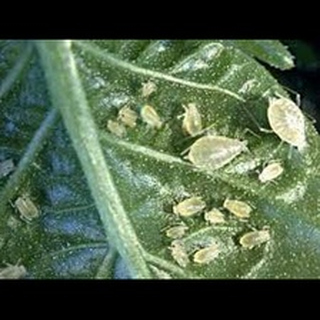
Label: wheat_aphid